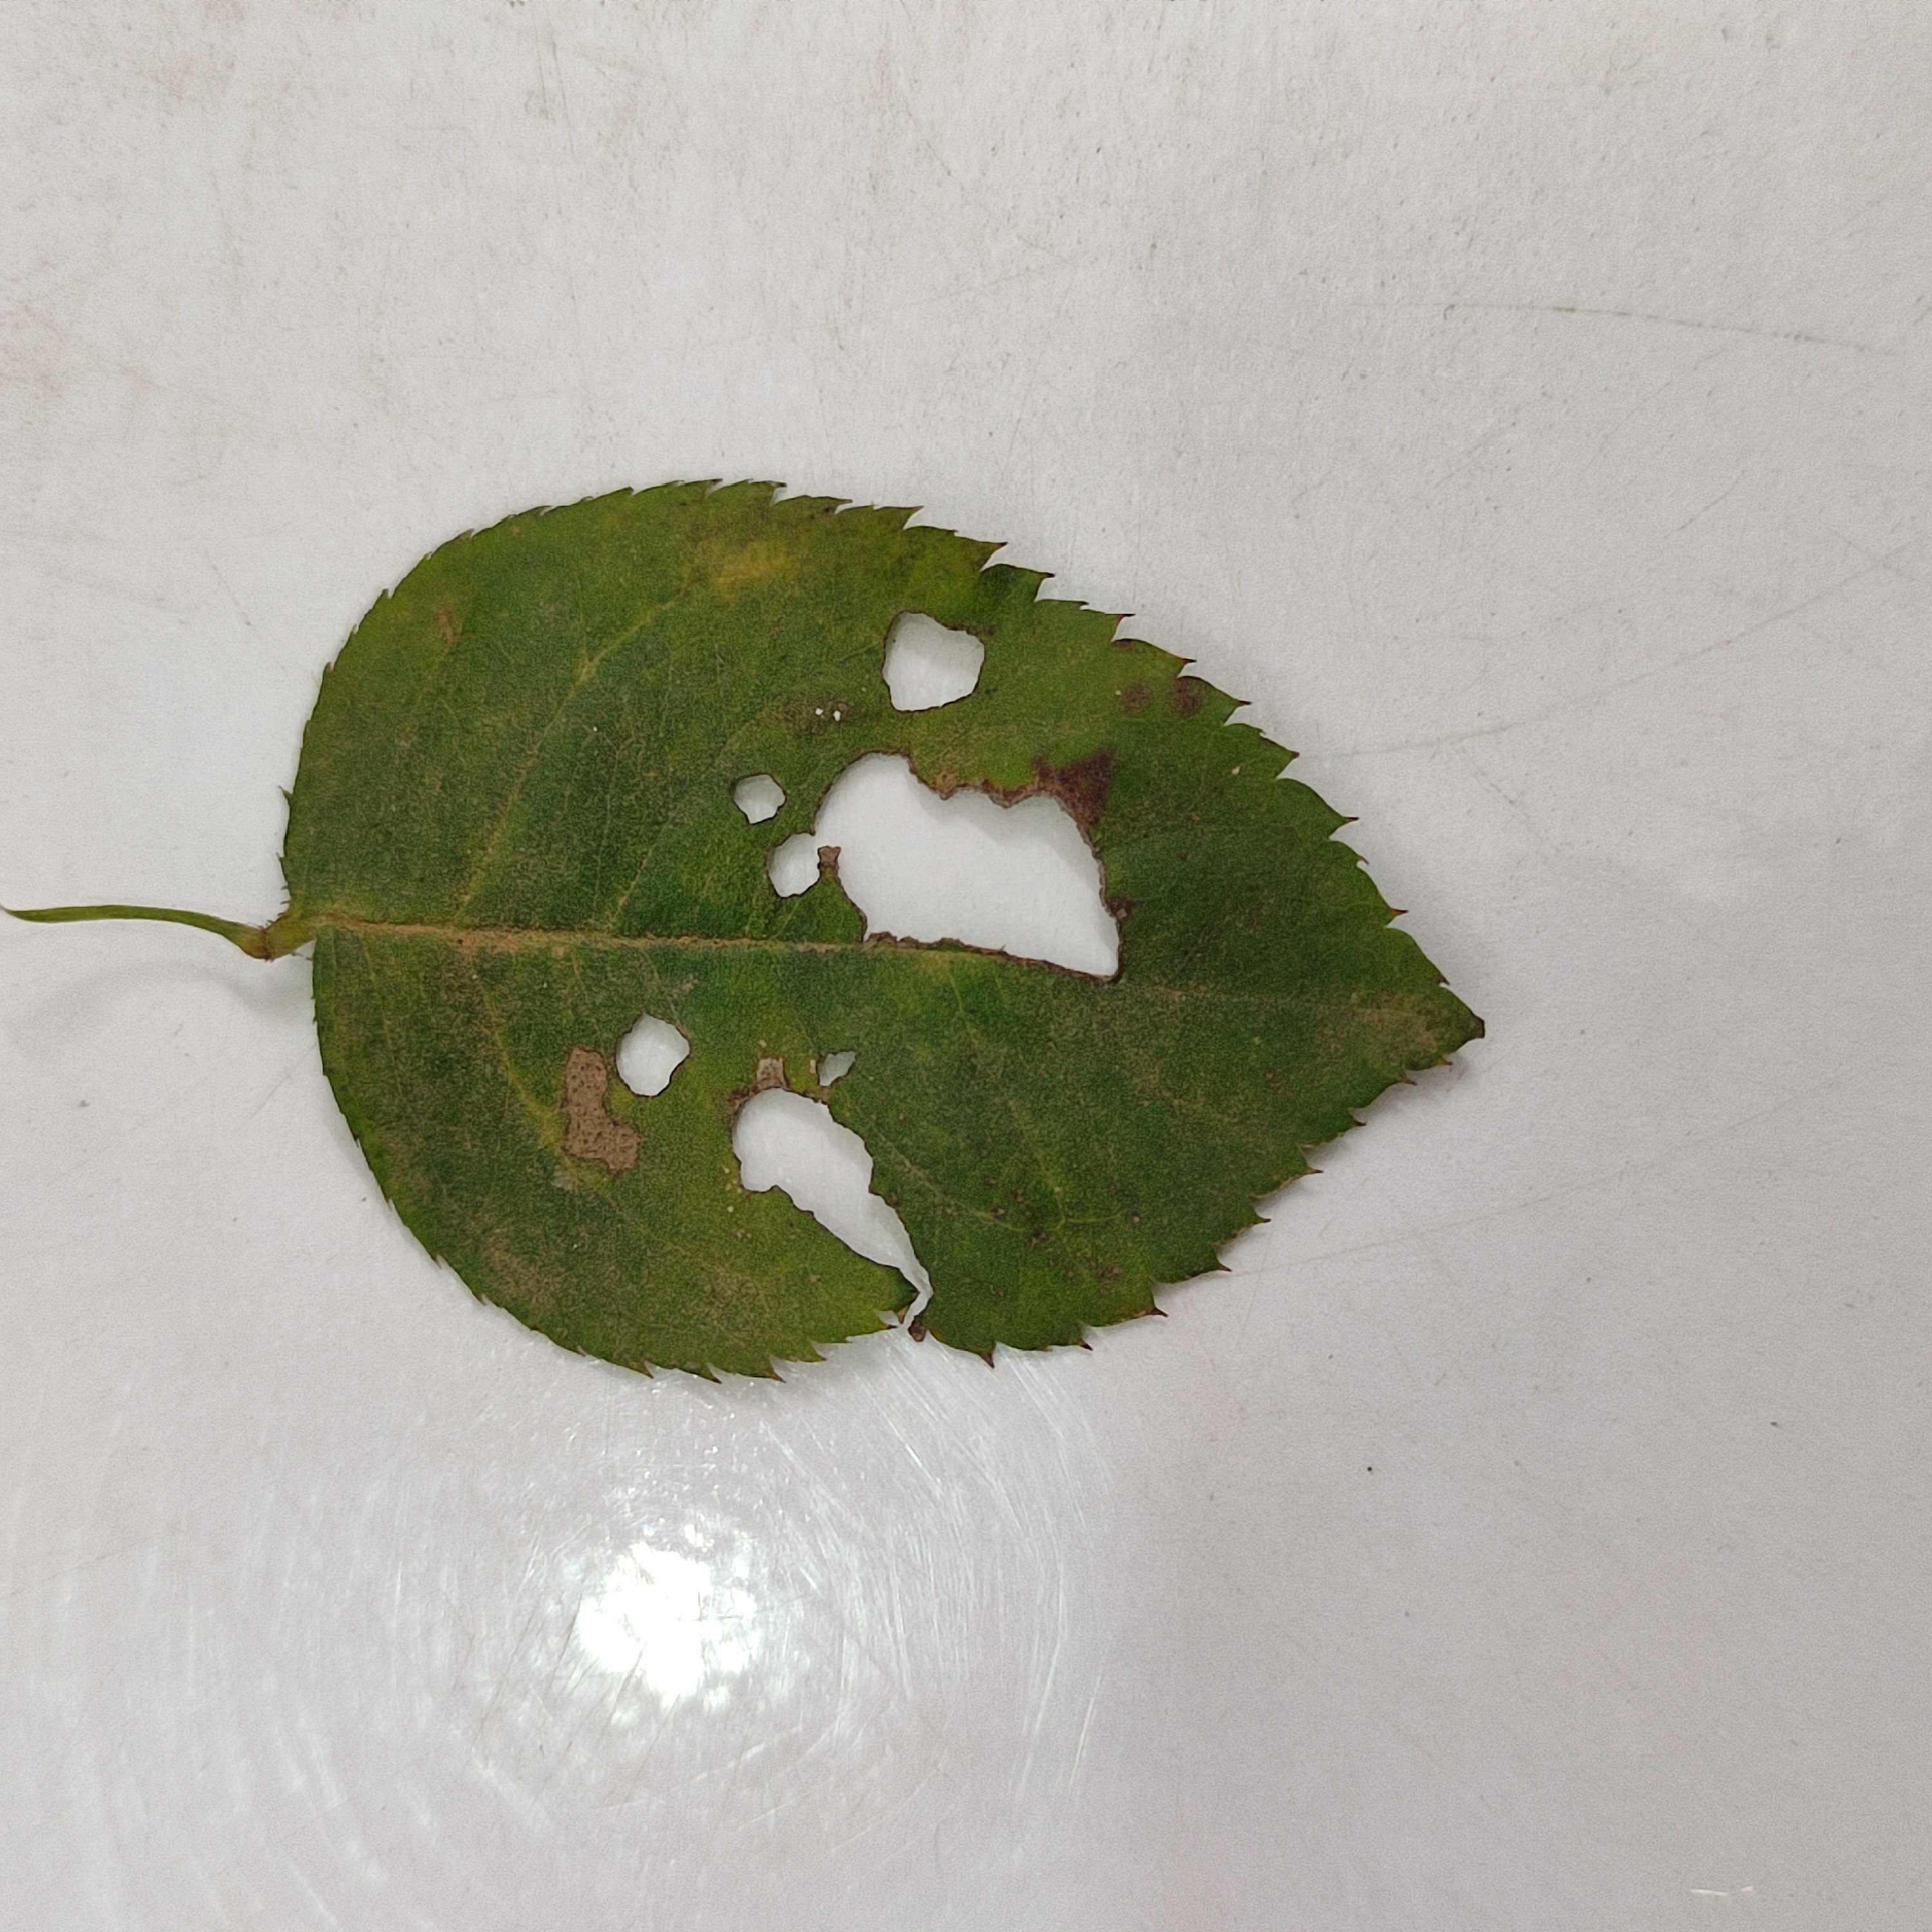
Label: Insect Hole